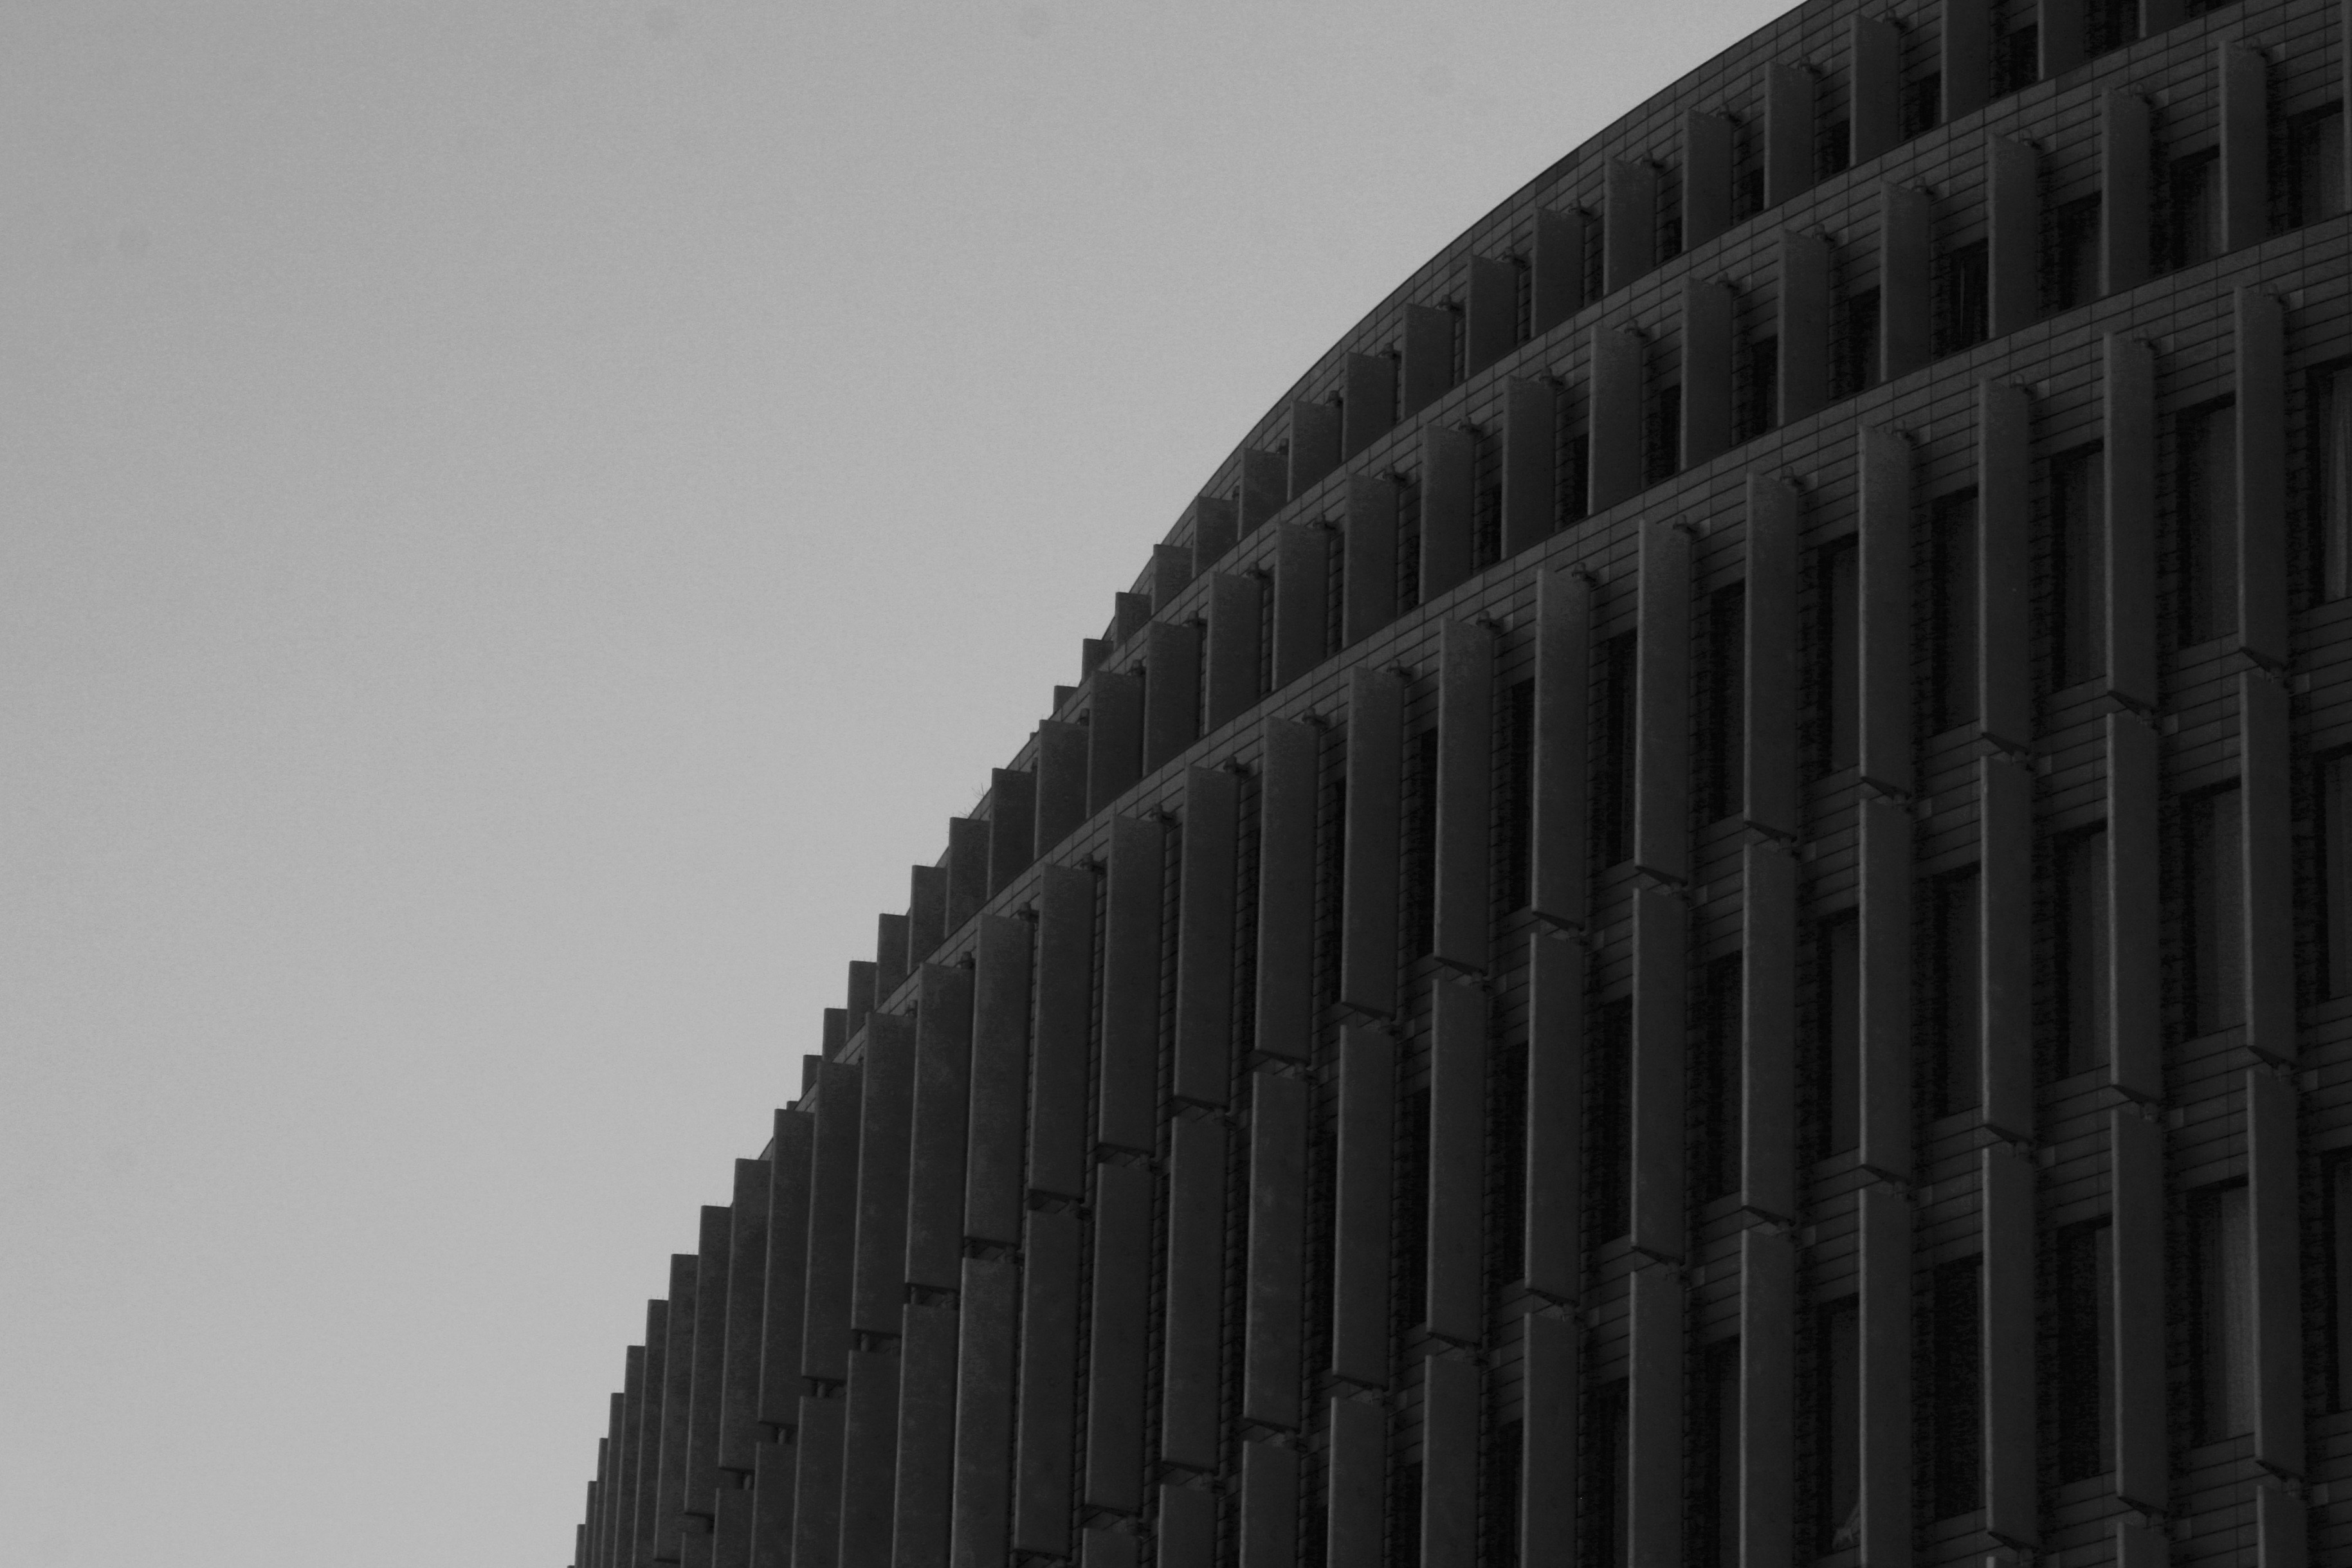
black and white, architecture, structure, skyscraper, line, facade, black, monochrome, tower block, symmetry, shape, monochrome photography